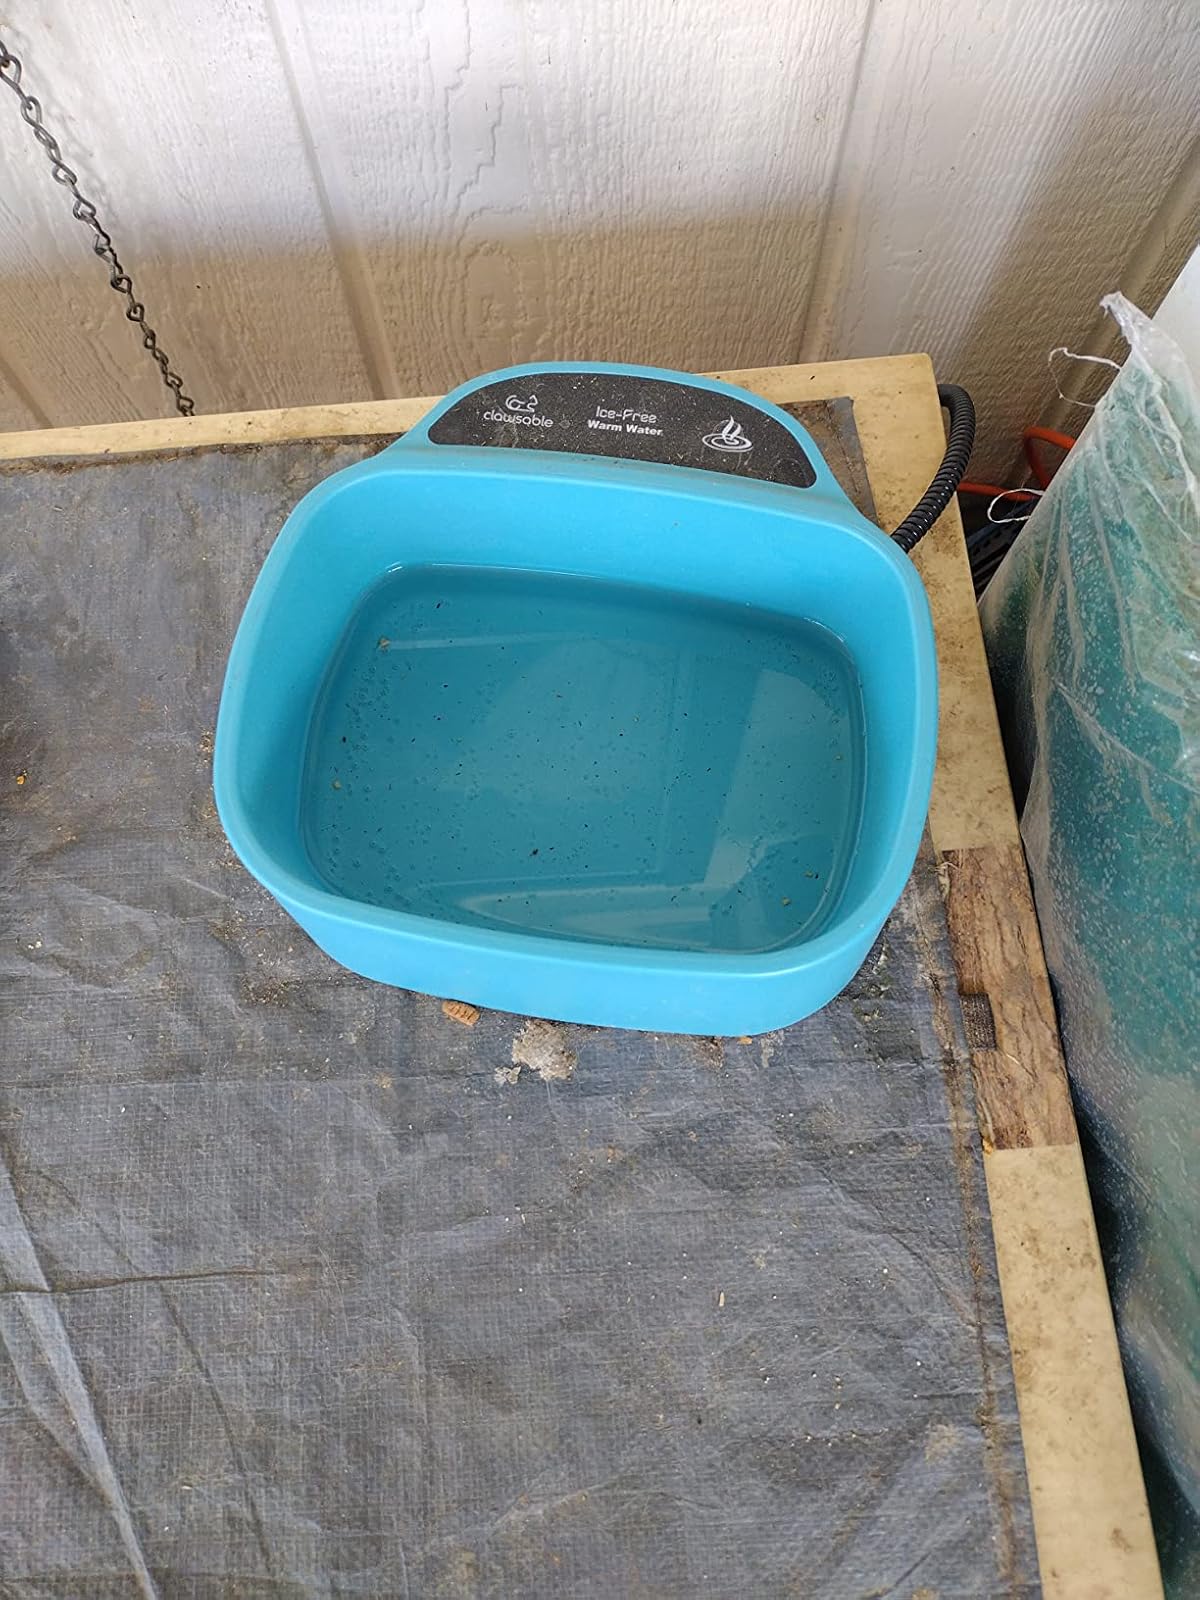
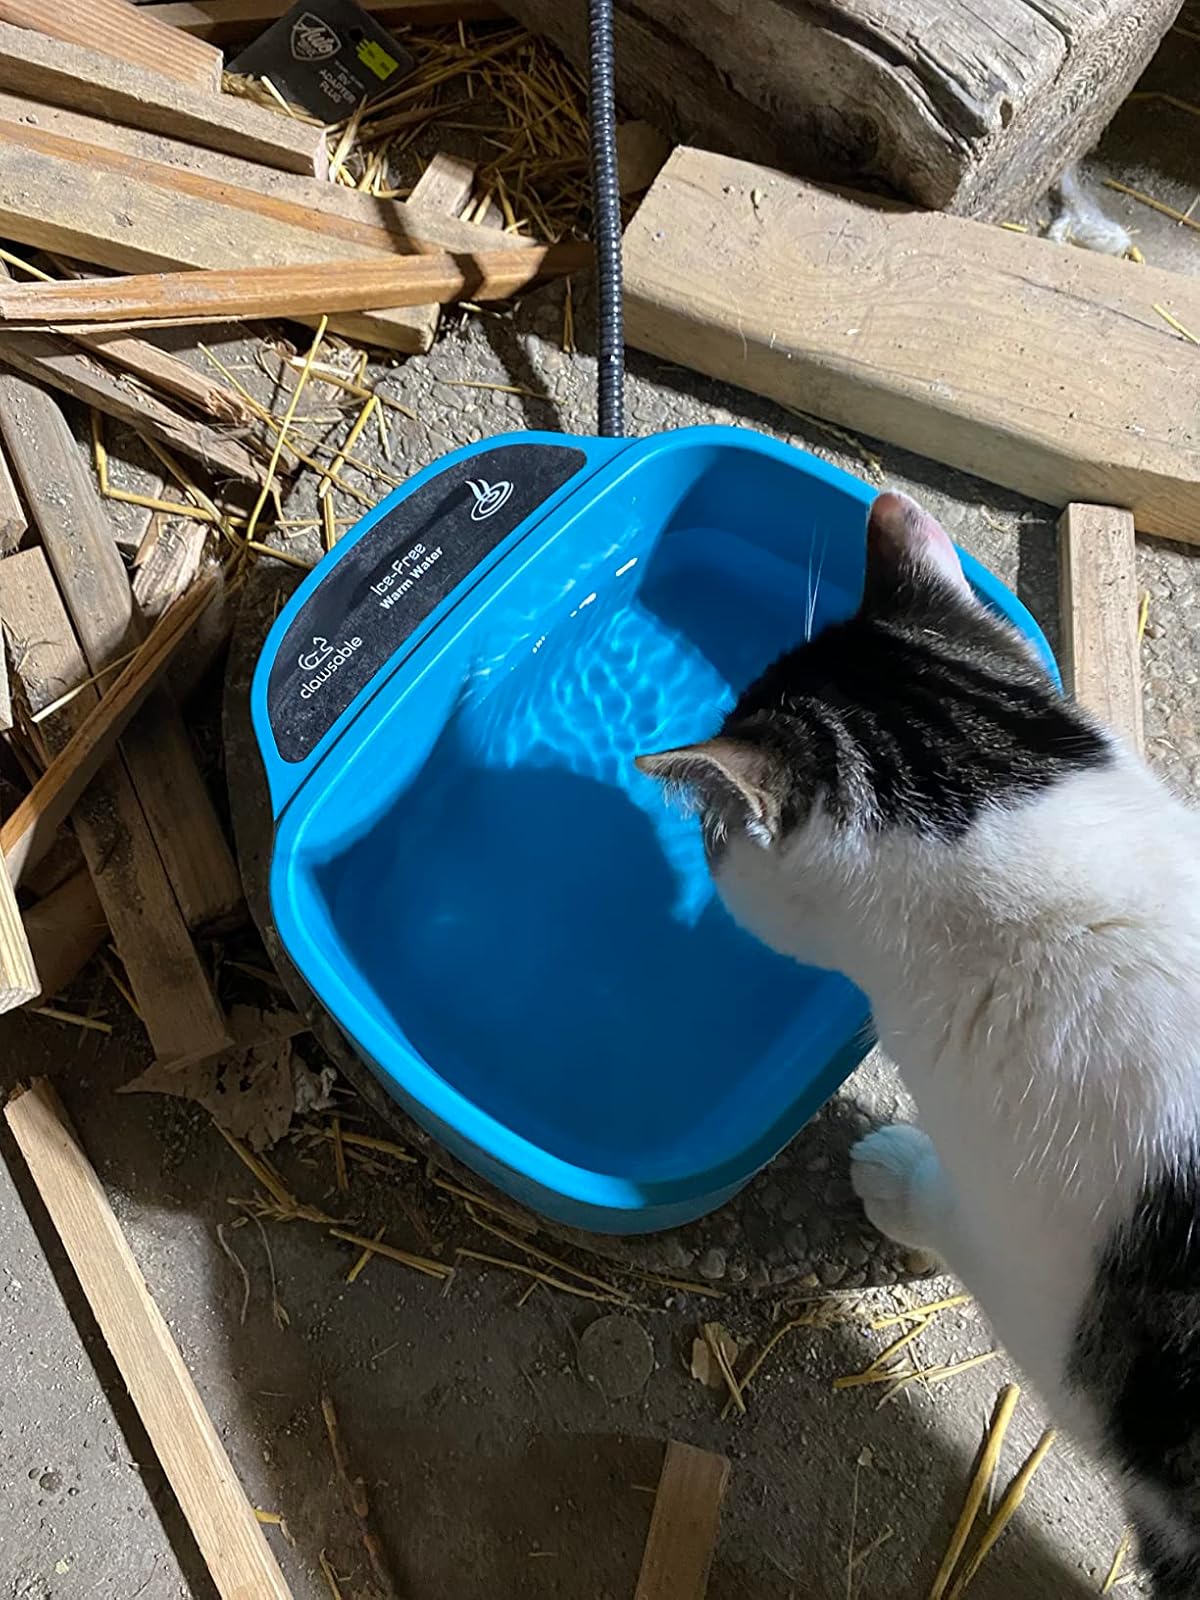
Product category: items_bowl
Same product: yes